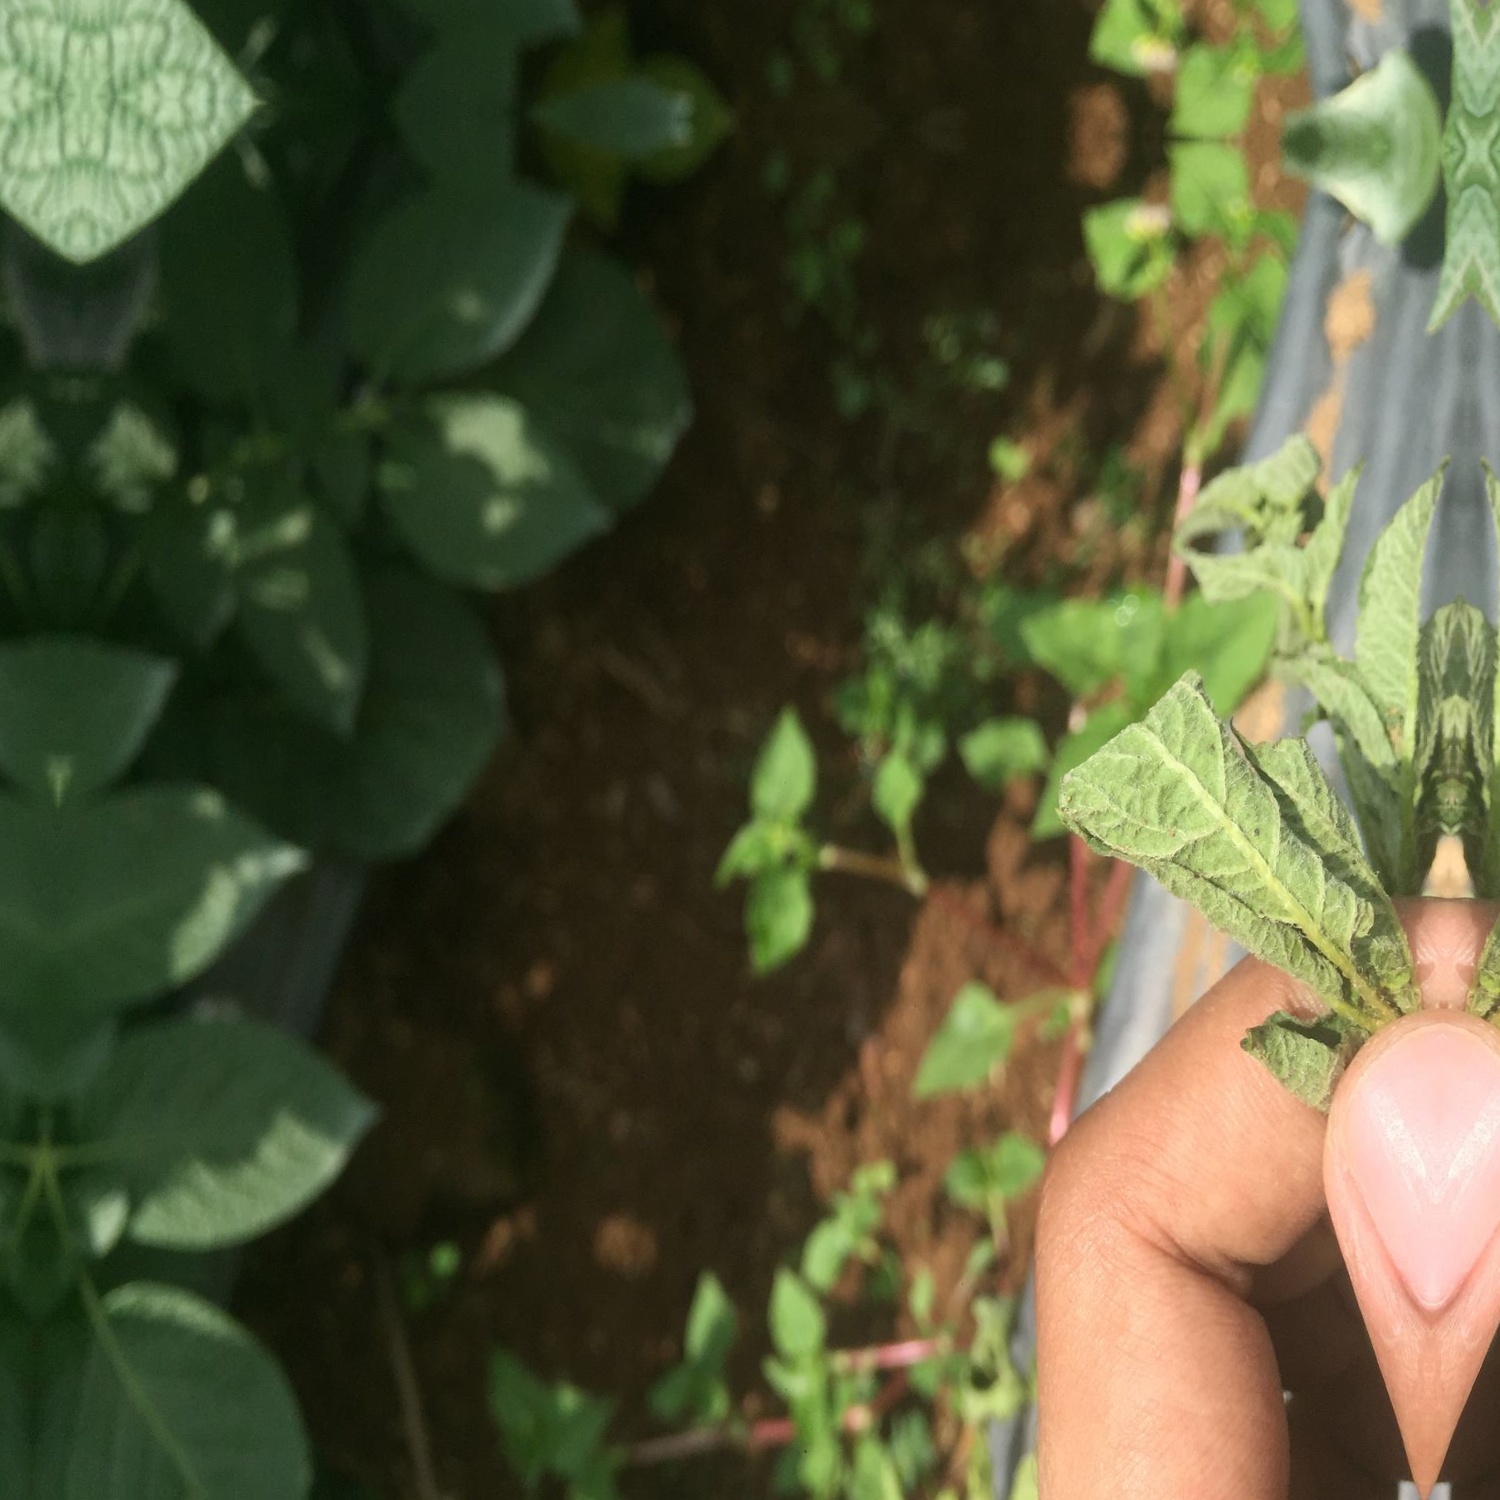
Etiqueta: Pudricion_Parda